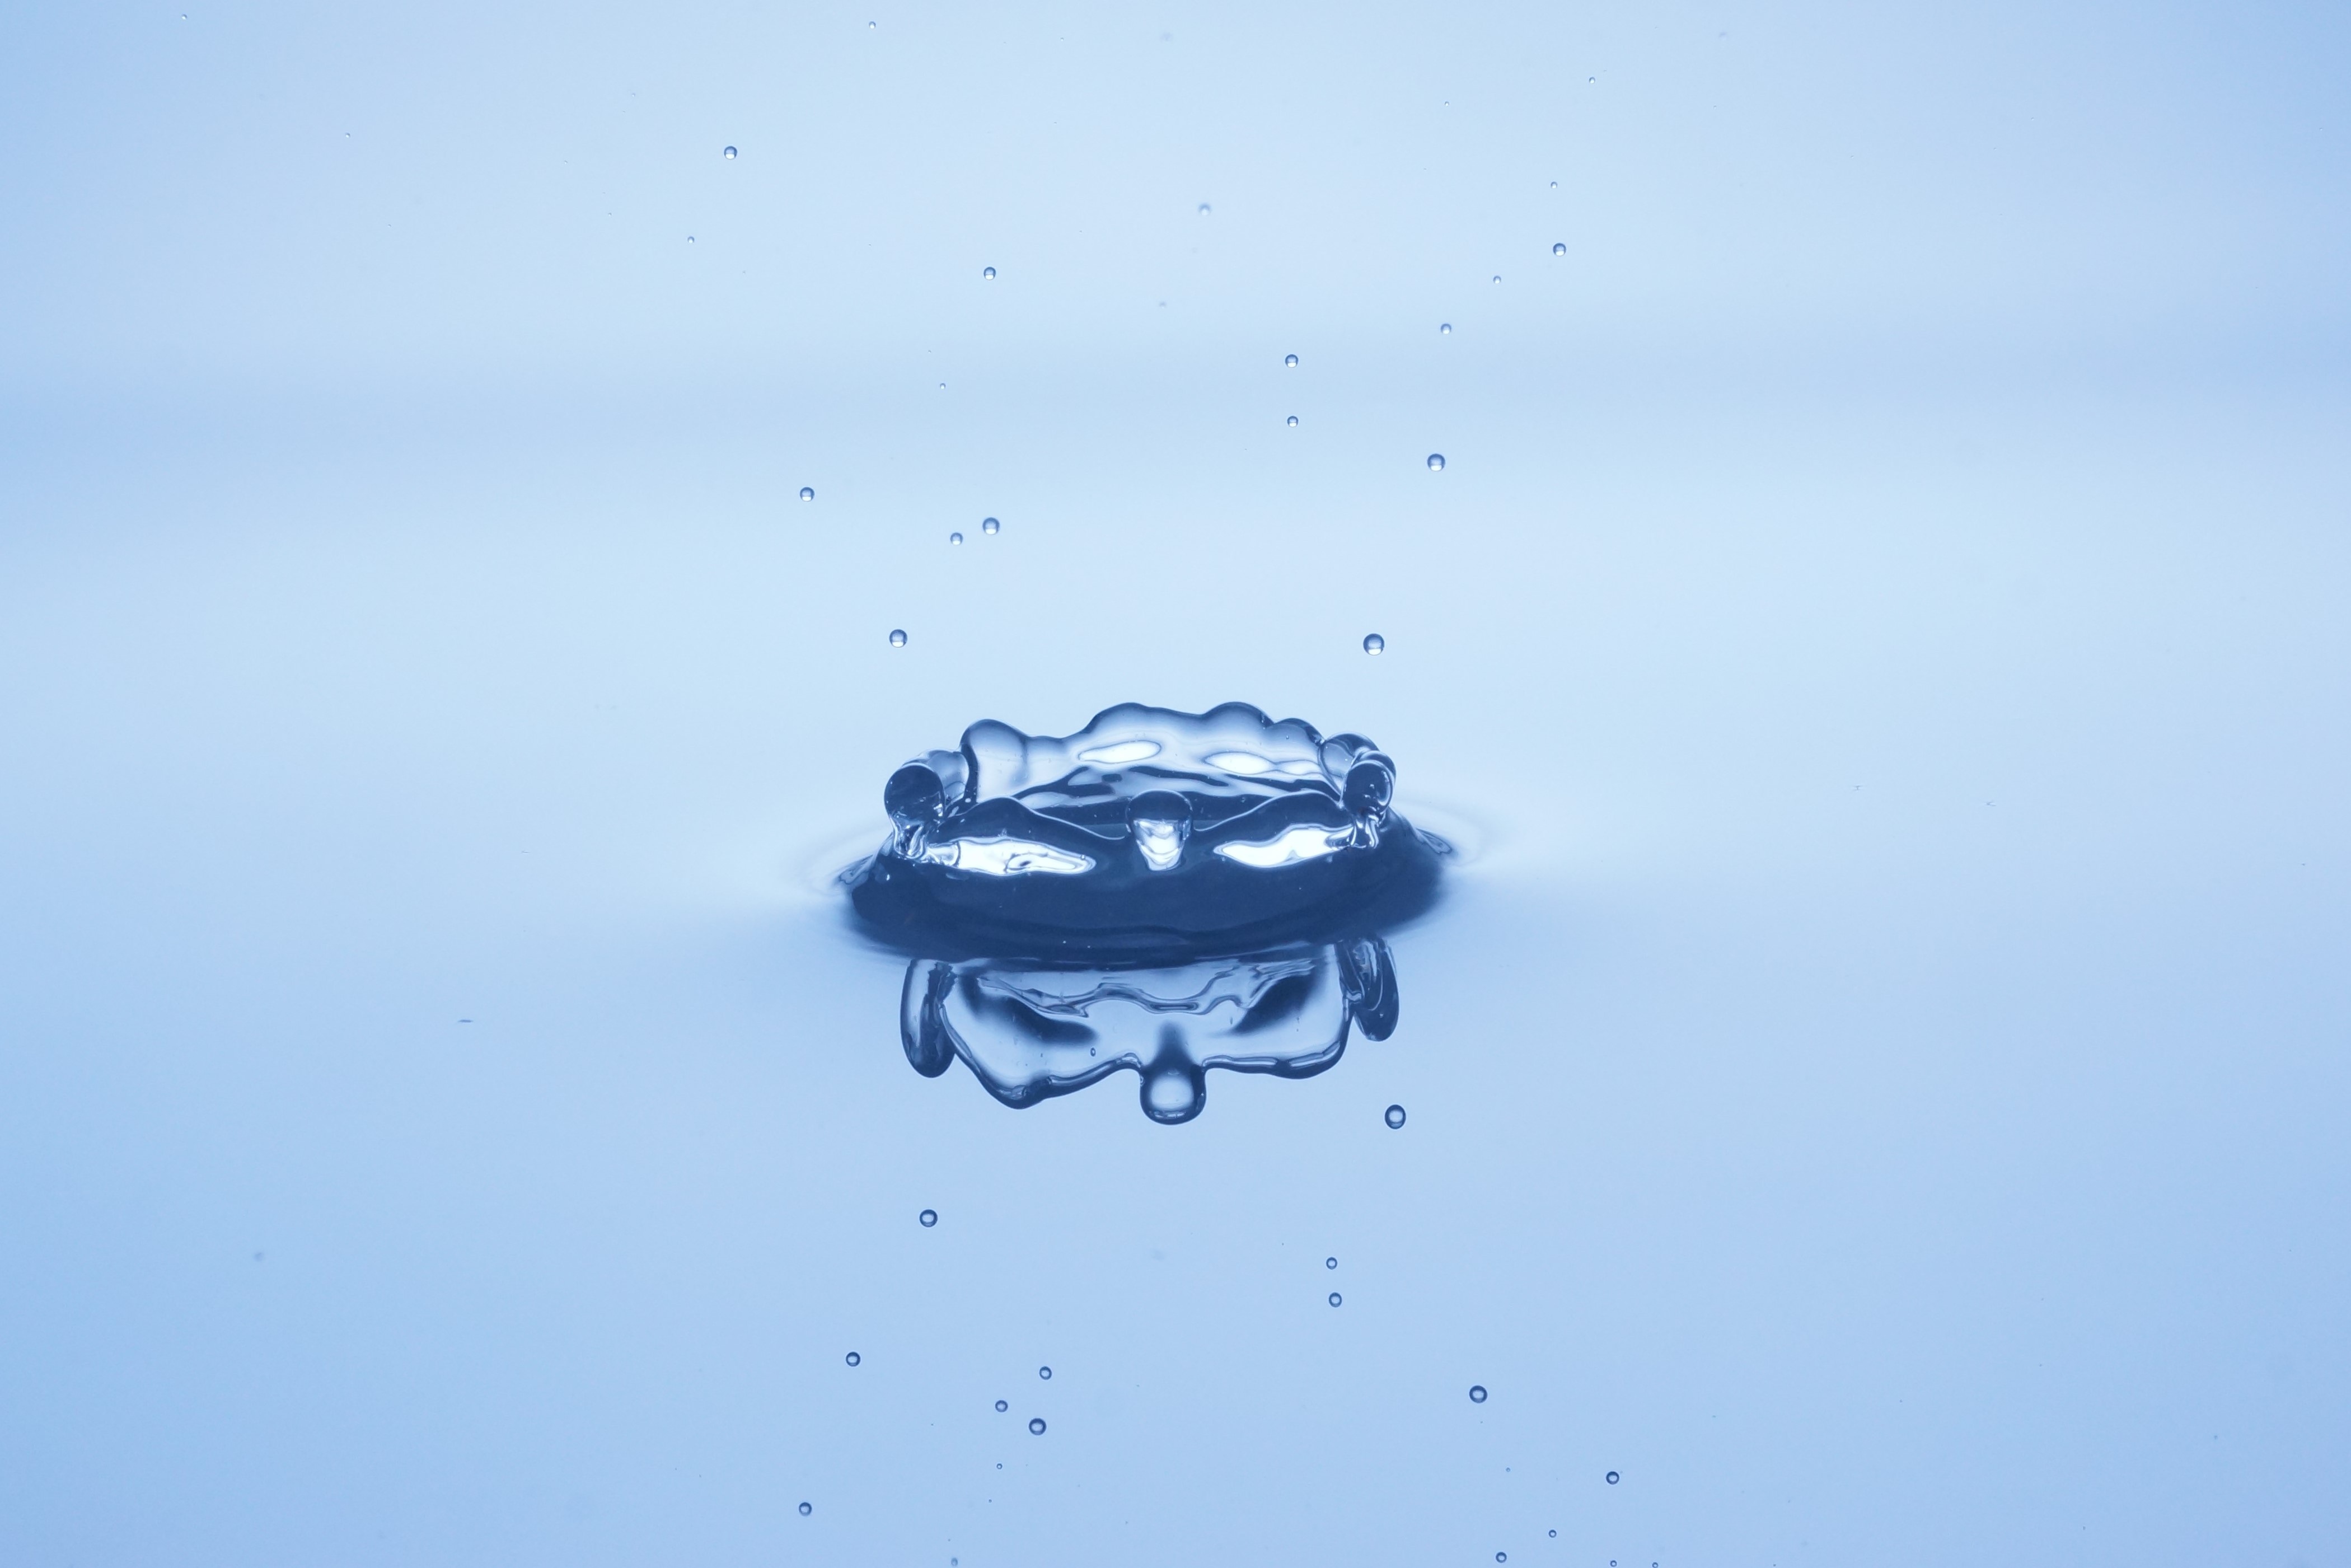
hand, water, sky, reflection, vehicle, macro, blue, drop of water, macro photography, atmosphere of earth